Renfe Class 352

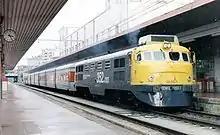
Class 352 in 'taxi' livery, the box on the roof is the air conditioning. The locomotive carries both the numbers 352-003 and 2003T

The first arrivals were assigned to Talgo services from Barcelona to Madrid from 20 August 1964. Hendaye, Bilbao and Seville were also destinations served, at the time they were the fastest machines of the Spanish Railways: On June 7, 1966, 2005T reached a speed of between Sevilla and Los Rosales.